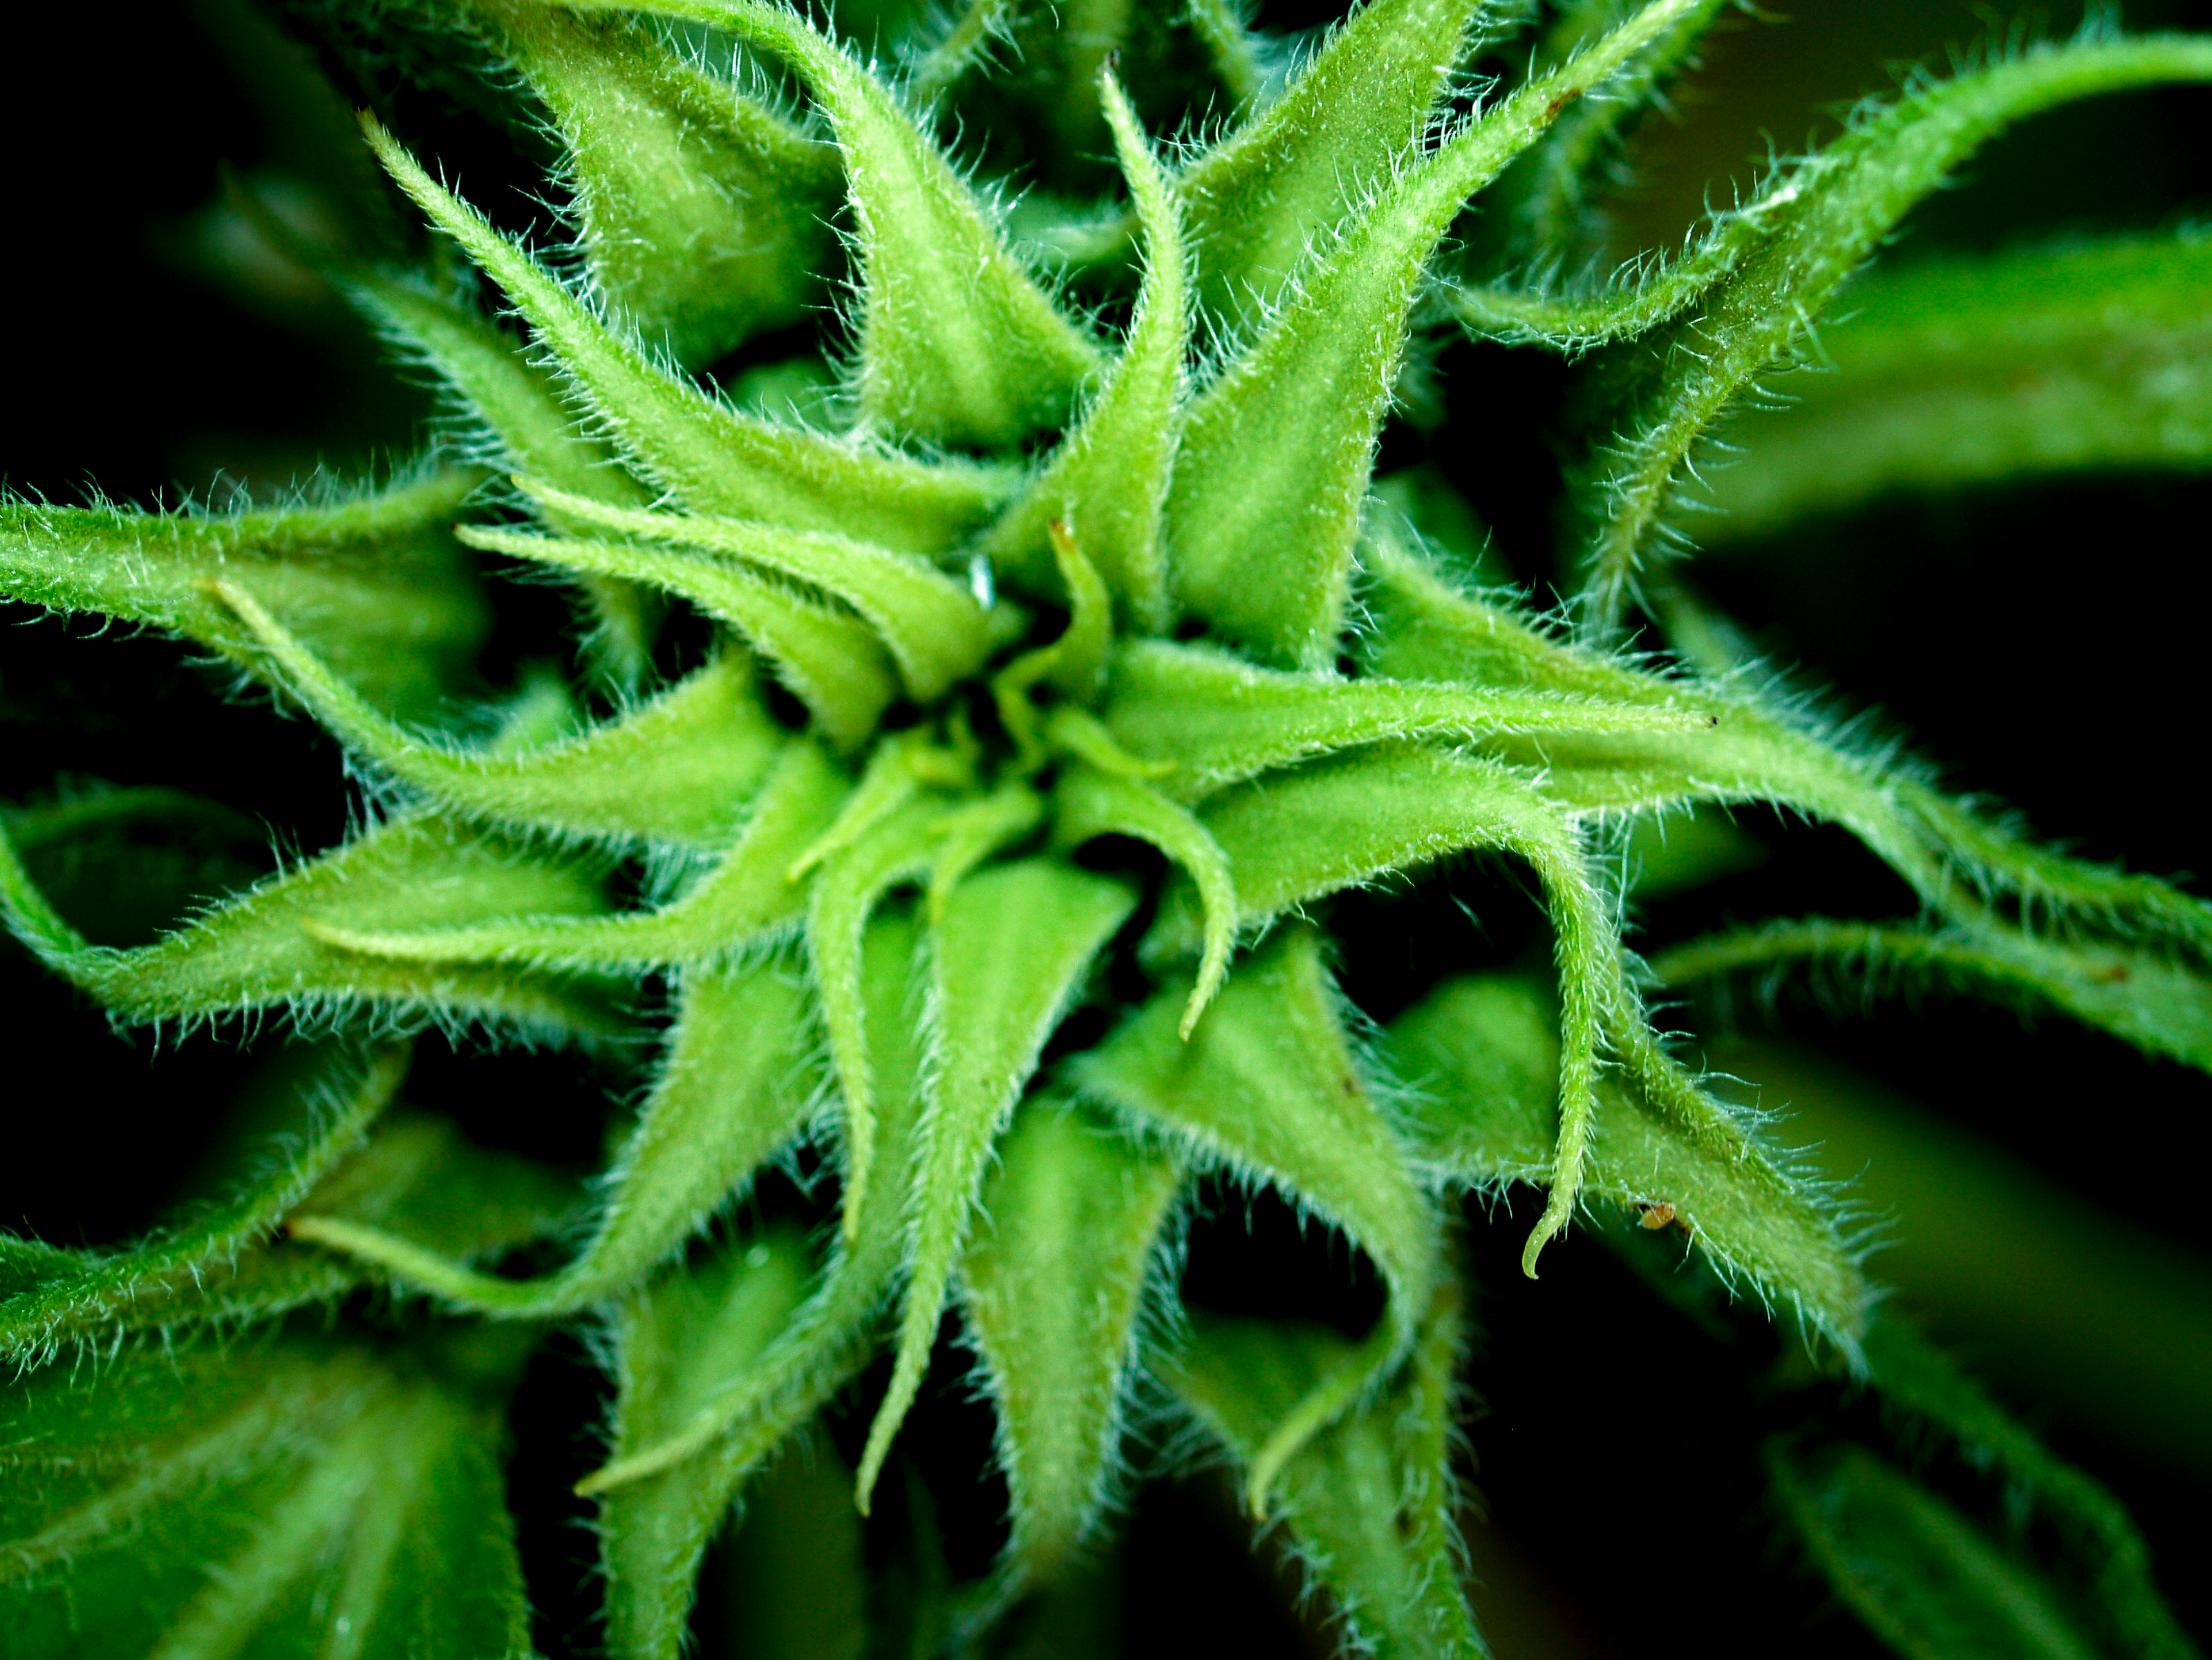
field, flower, yellow, sunflower, nature, agriculture, landscape, sunny, background, rural, plant, growth, green, summer, beautiful, blossom, sun, floral, farm, meadow, blooming, plantation, beauty, season, natural, flora, sunlight, leaf, sunflowers, vegetation, hemp family, plant stem, terrestrial plant